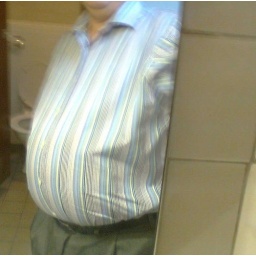
hanging gut in dress shirt